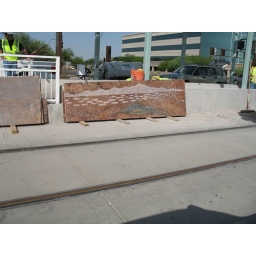
Got this pic of one of the stone murals they're placing at the train stop near my Starbucks.